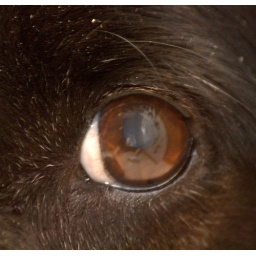
If you look real close, you can see me sitting on the floor in the reflection